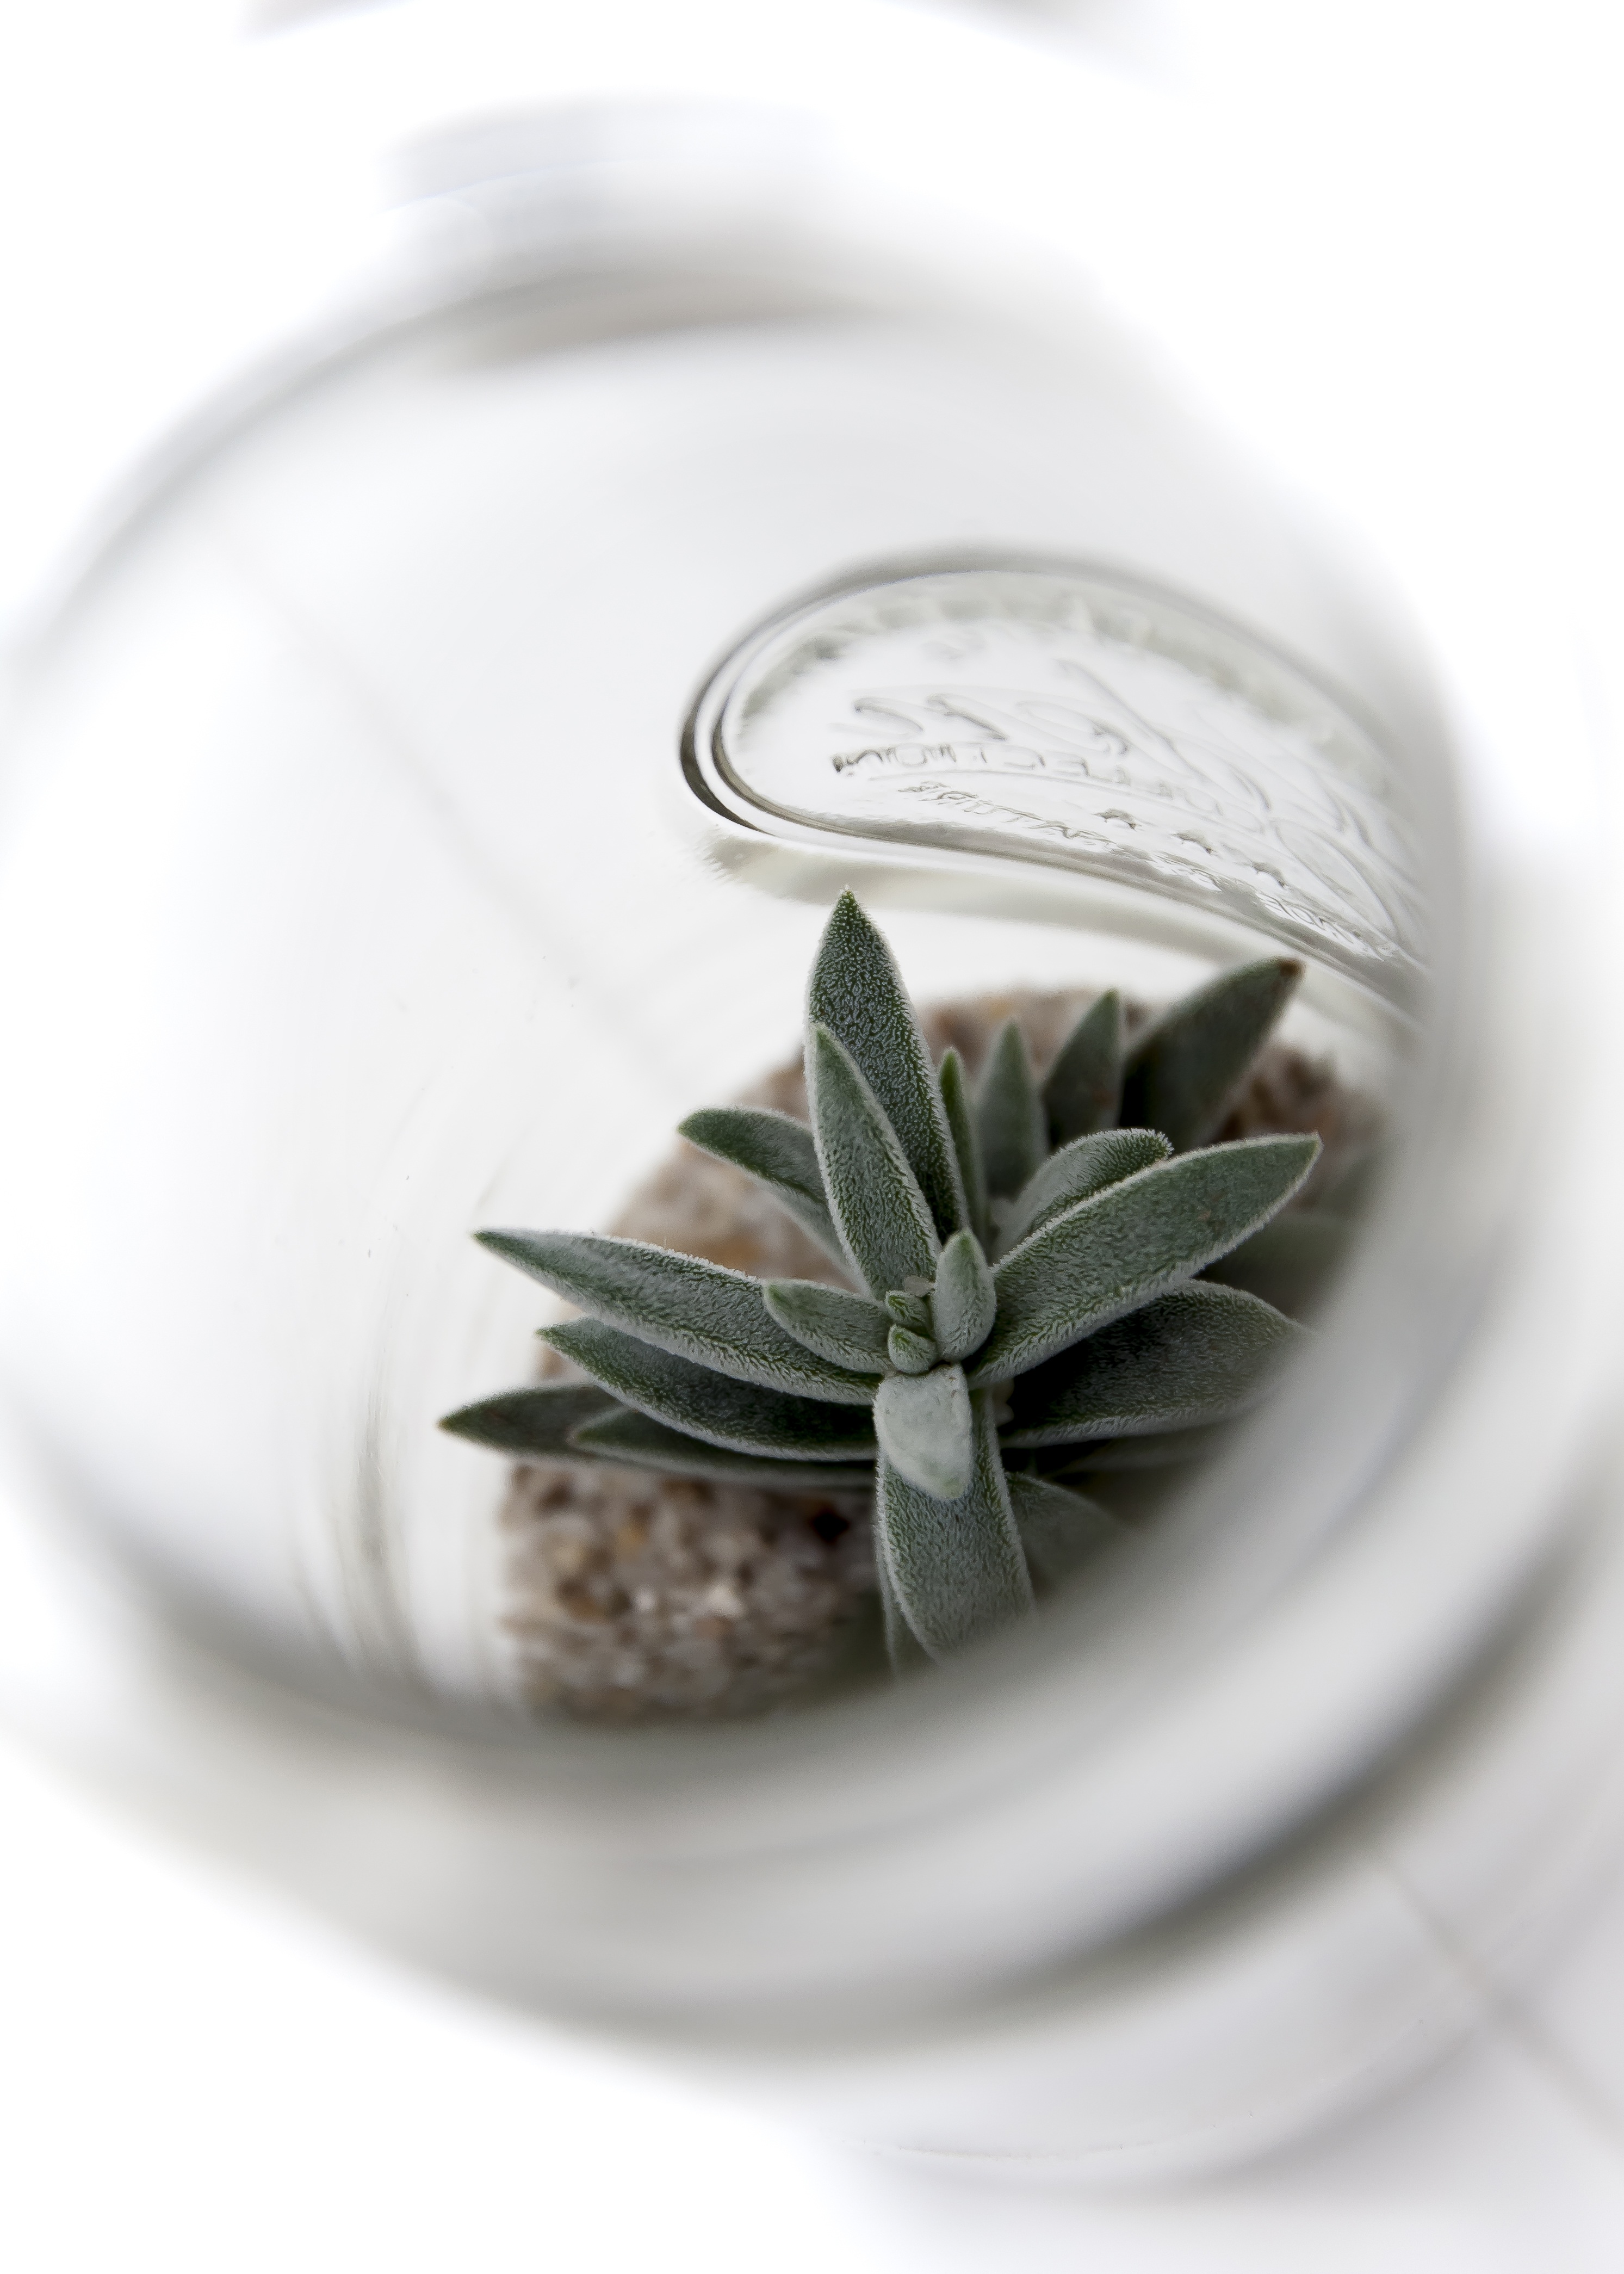
nature, prickly, cactus, plant, leaf, flower, petal, green, herb, produce, succulent, close, close up, silver, sting, pointed, spur, flavor, flowering plant, cactus greenhouse, dishware, glass cactus in glass, land plant